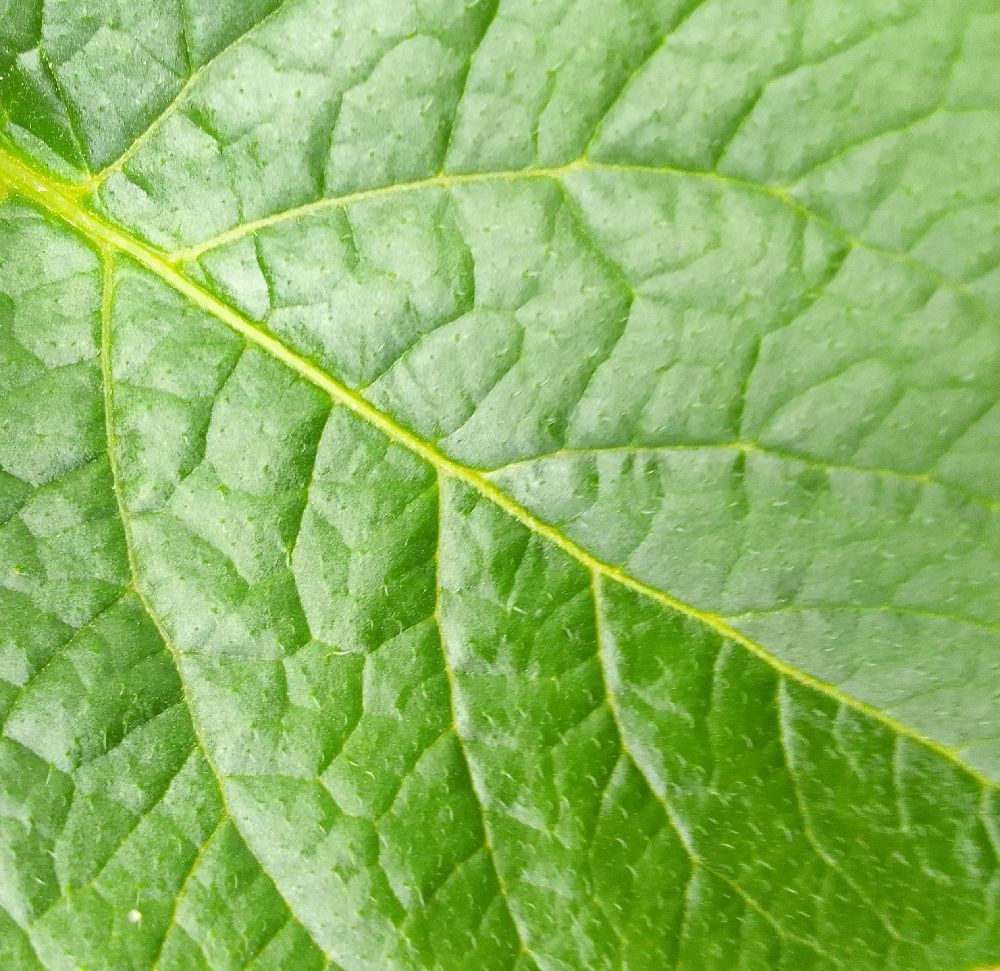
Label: Healthy